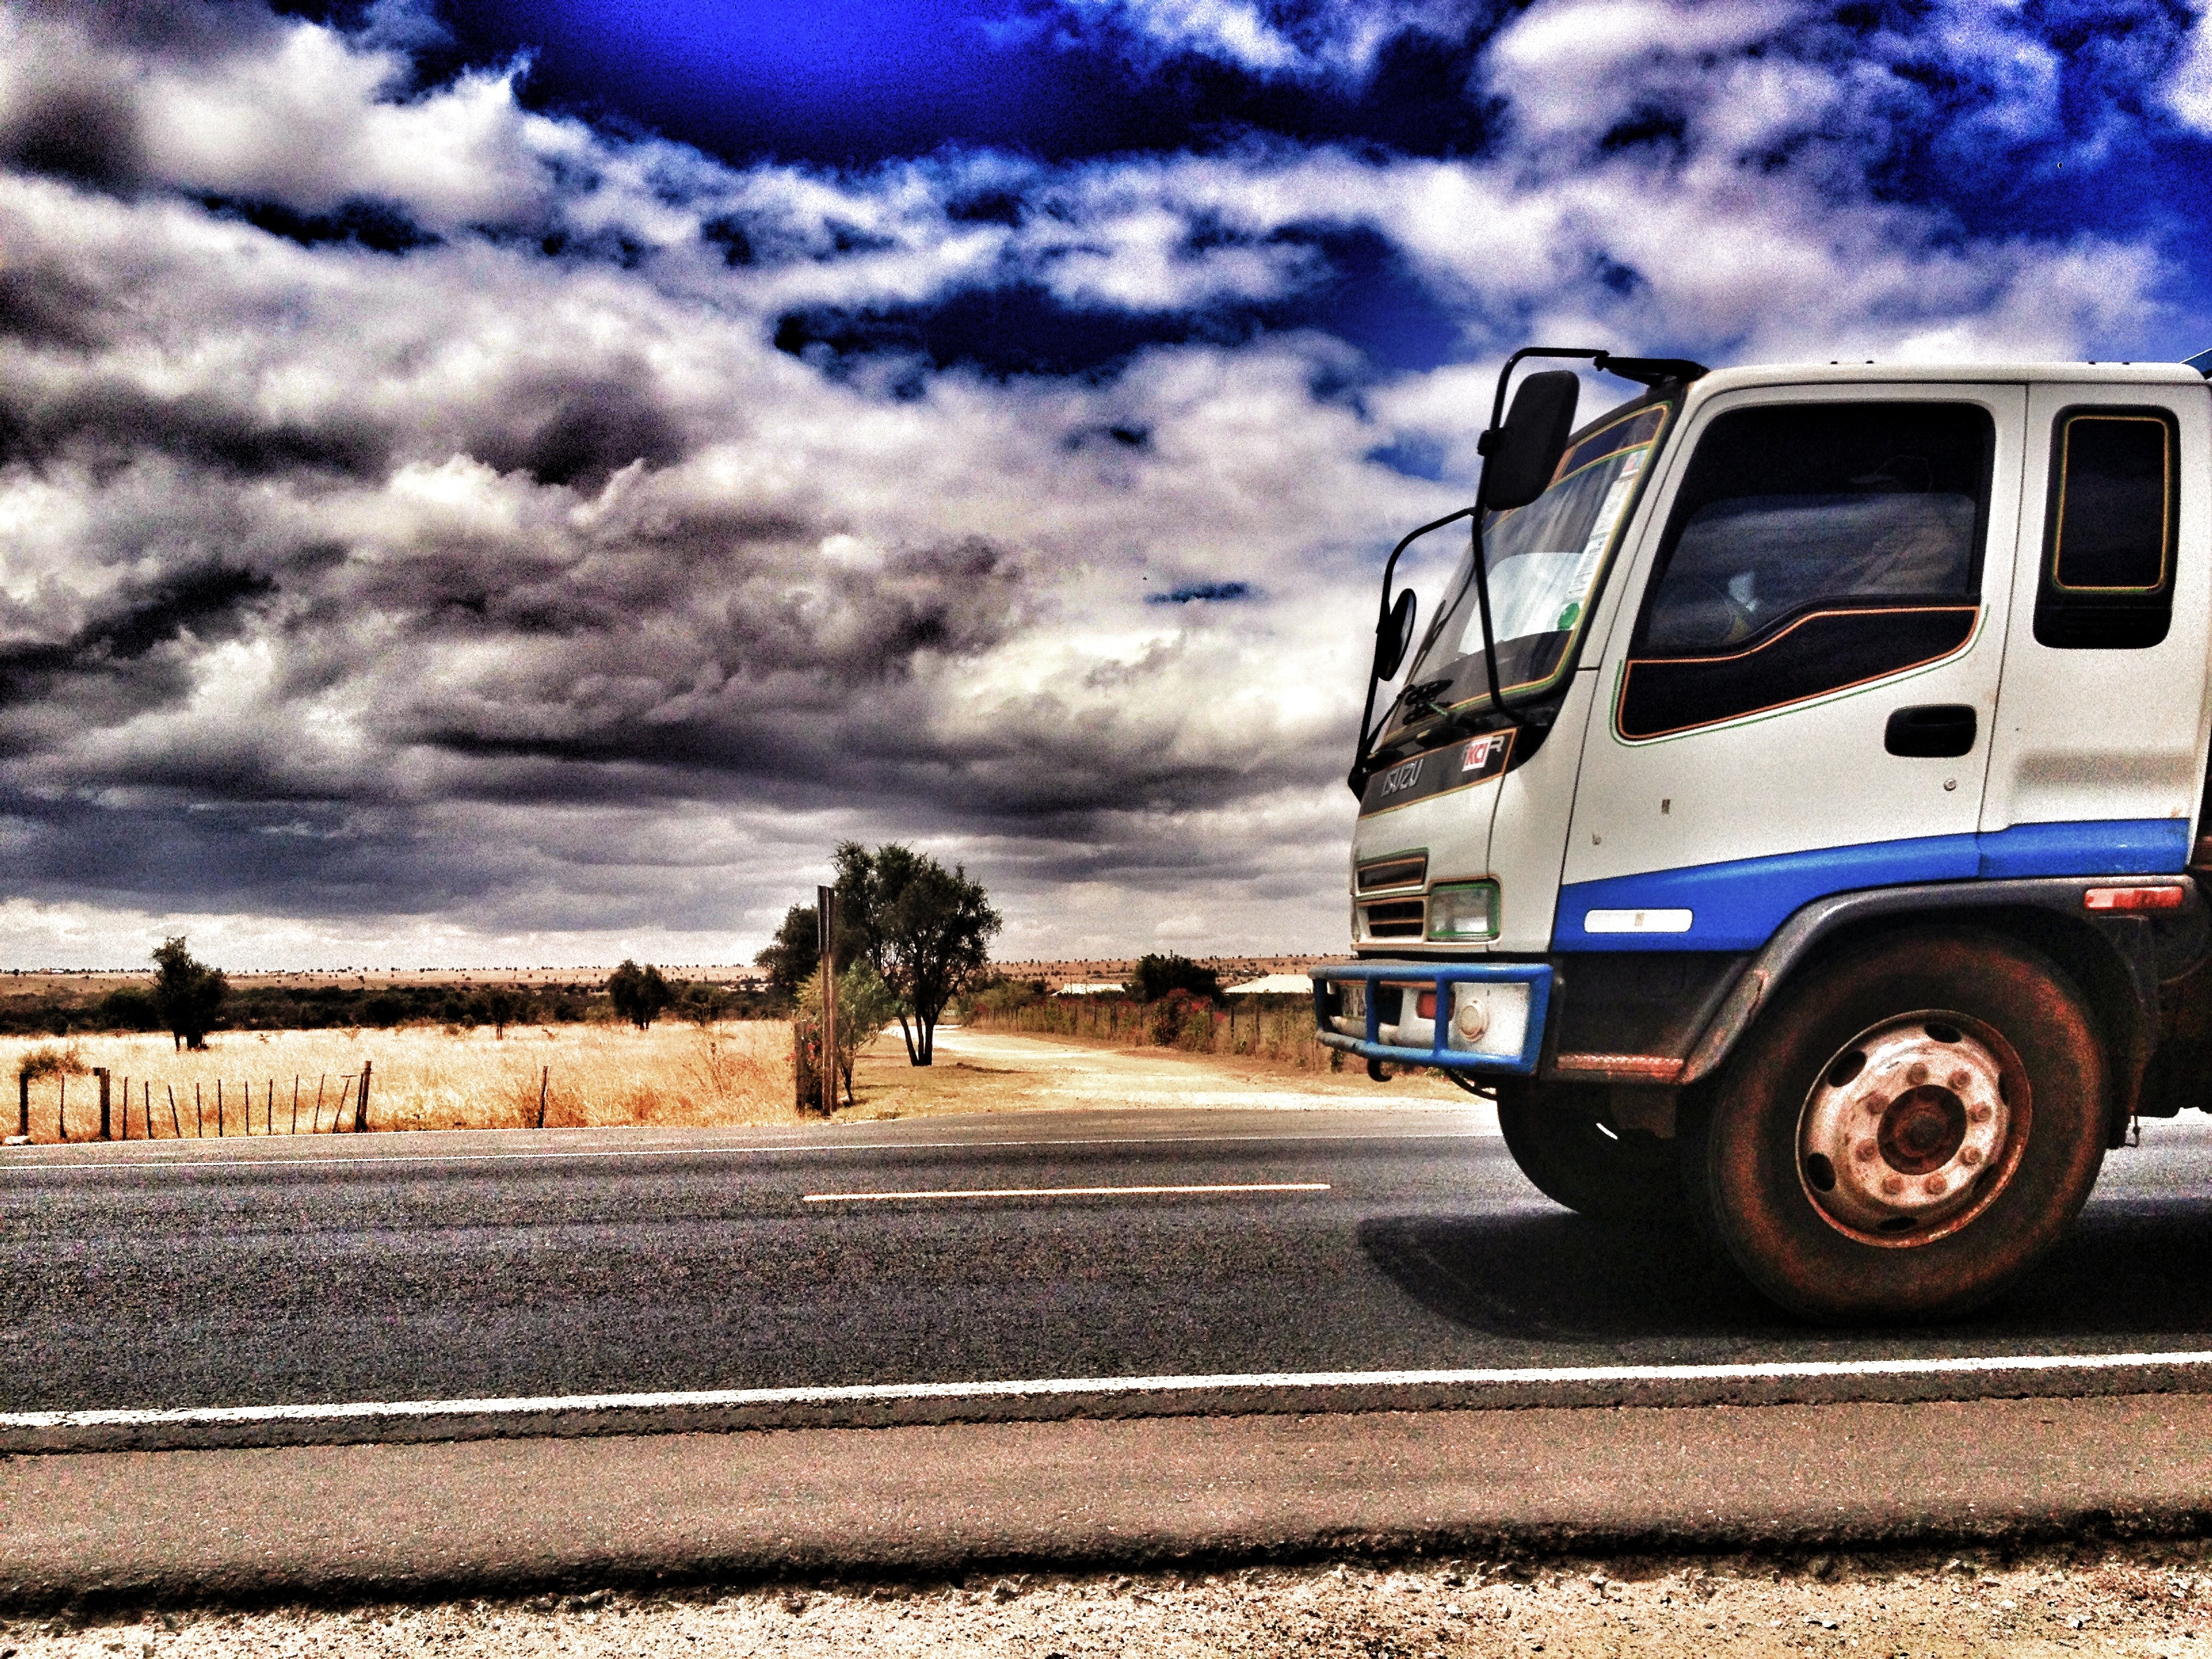
road, street, car, travel, transportation, transport, truck, vehicle, lorry, trucking, logistics, land vehicle, automobile make, off roading